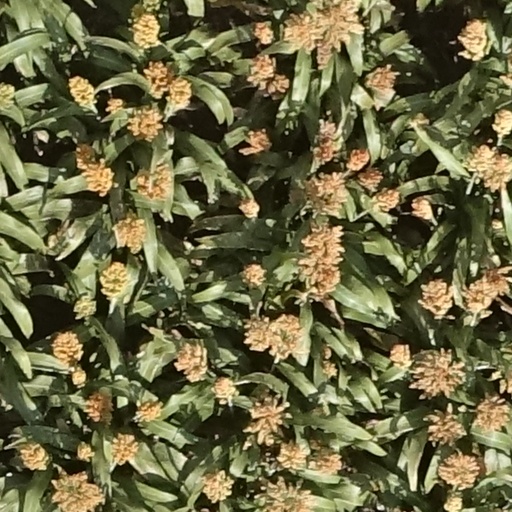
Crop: sorghum